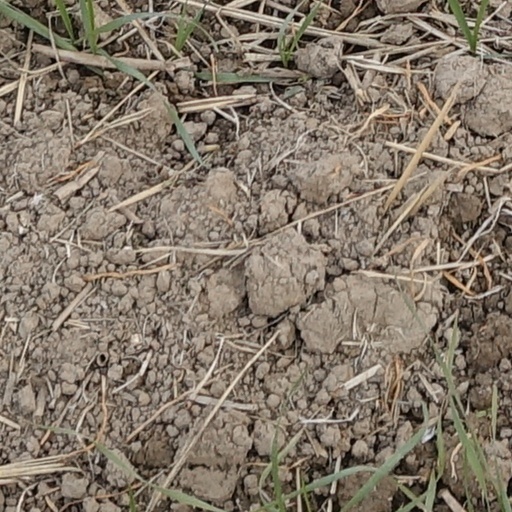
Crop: wheat